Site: brandenburg
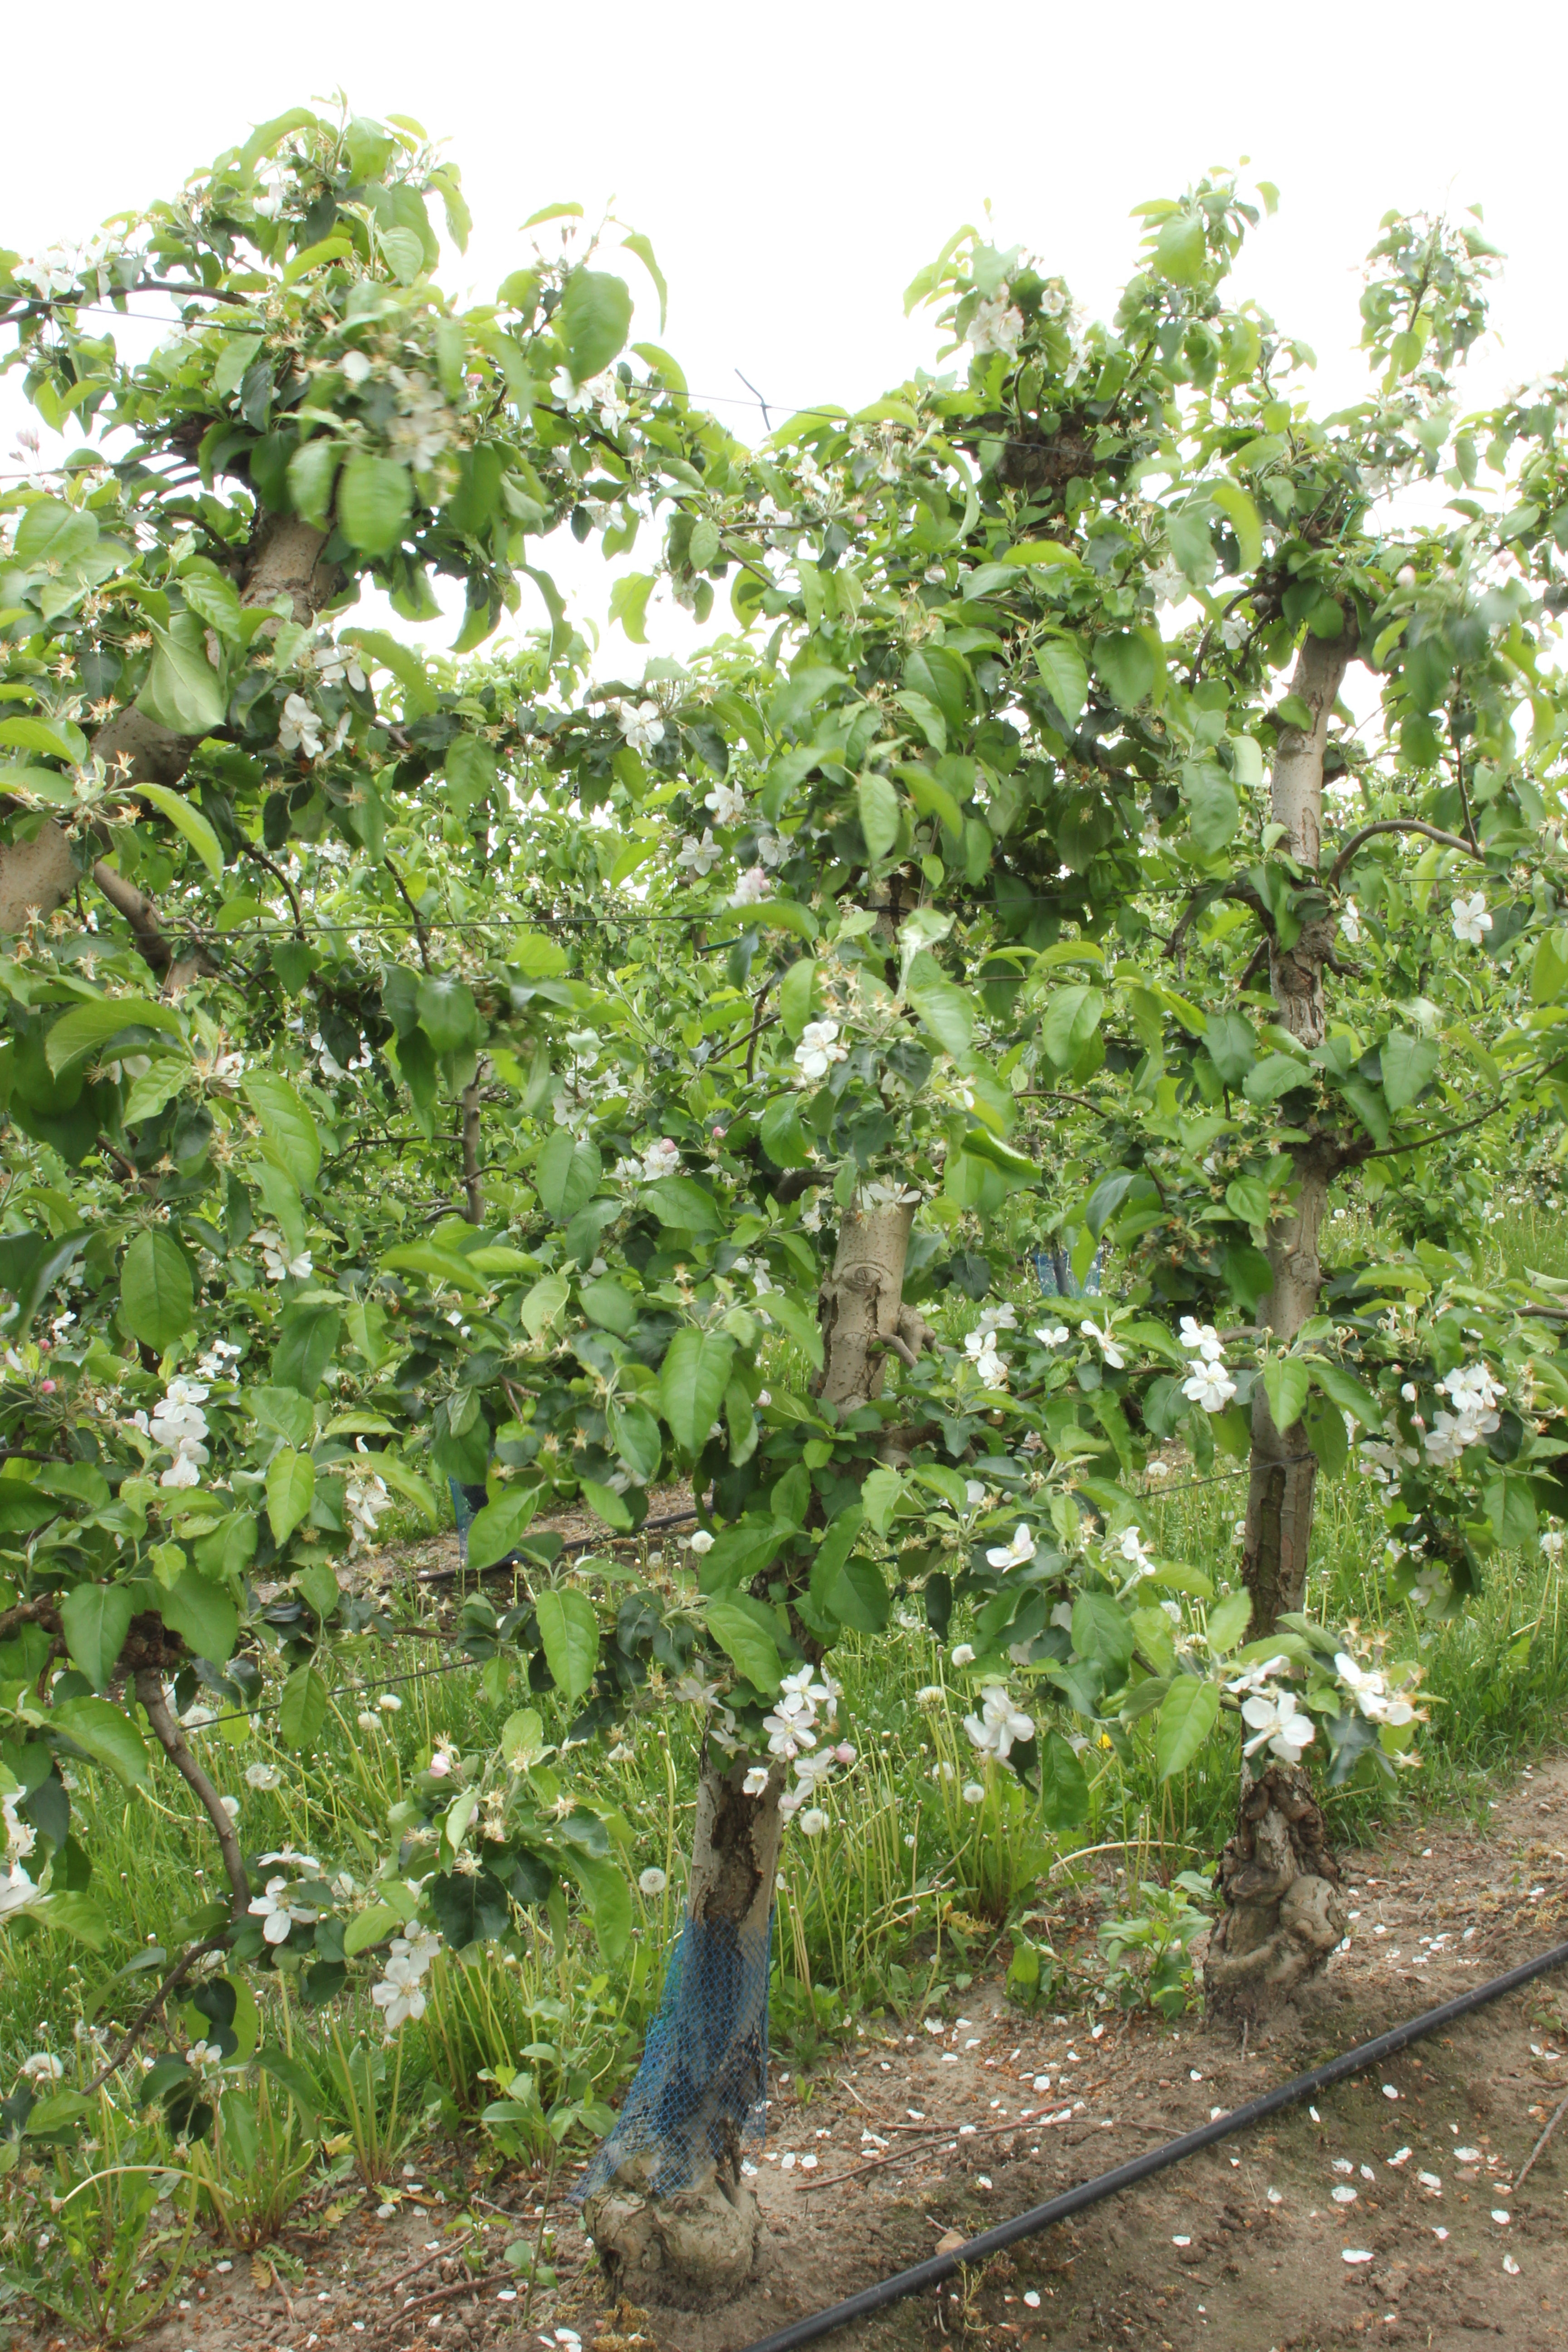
Growth stage (BBCH 67): Flowering